Beggiatoa

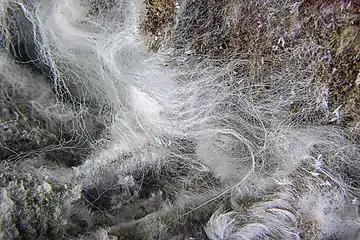
Biofilm of Beggiatoa-like filaments

One of the defining features of the genus "Beggiatoa" is the production of intracellular inclusions of sulfur resulting from the oxidation of reduced sulfur sources (e.g. hydrogen sulfide). In autotrophic "Beggiatoa", sulfide is a source of energy and electrons for carbon fixation and growth. The oxidation of sulfide can be aerobic or anaerobic, in fact it can be coupled with the reduction of oxygen or with the reduction of nitrate. Sulfur produced by the oxidation of sulfide is stored into internal globules and can be used when the concentration of sulfide decreases. Thus, the temporarily storing of elemental sulfur (S) increase the adaptability of an organism and its tolerance to changes in the concentrations of sulfide and oxygen.